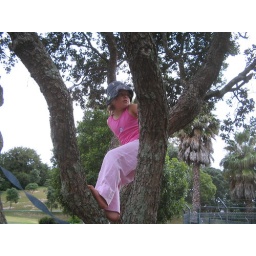
Birthday girl in the tree in the park